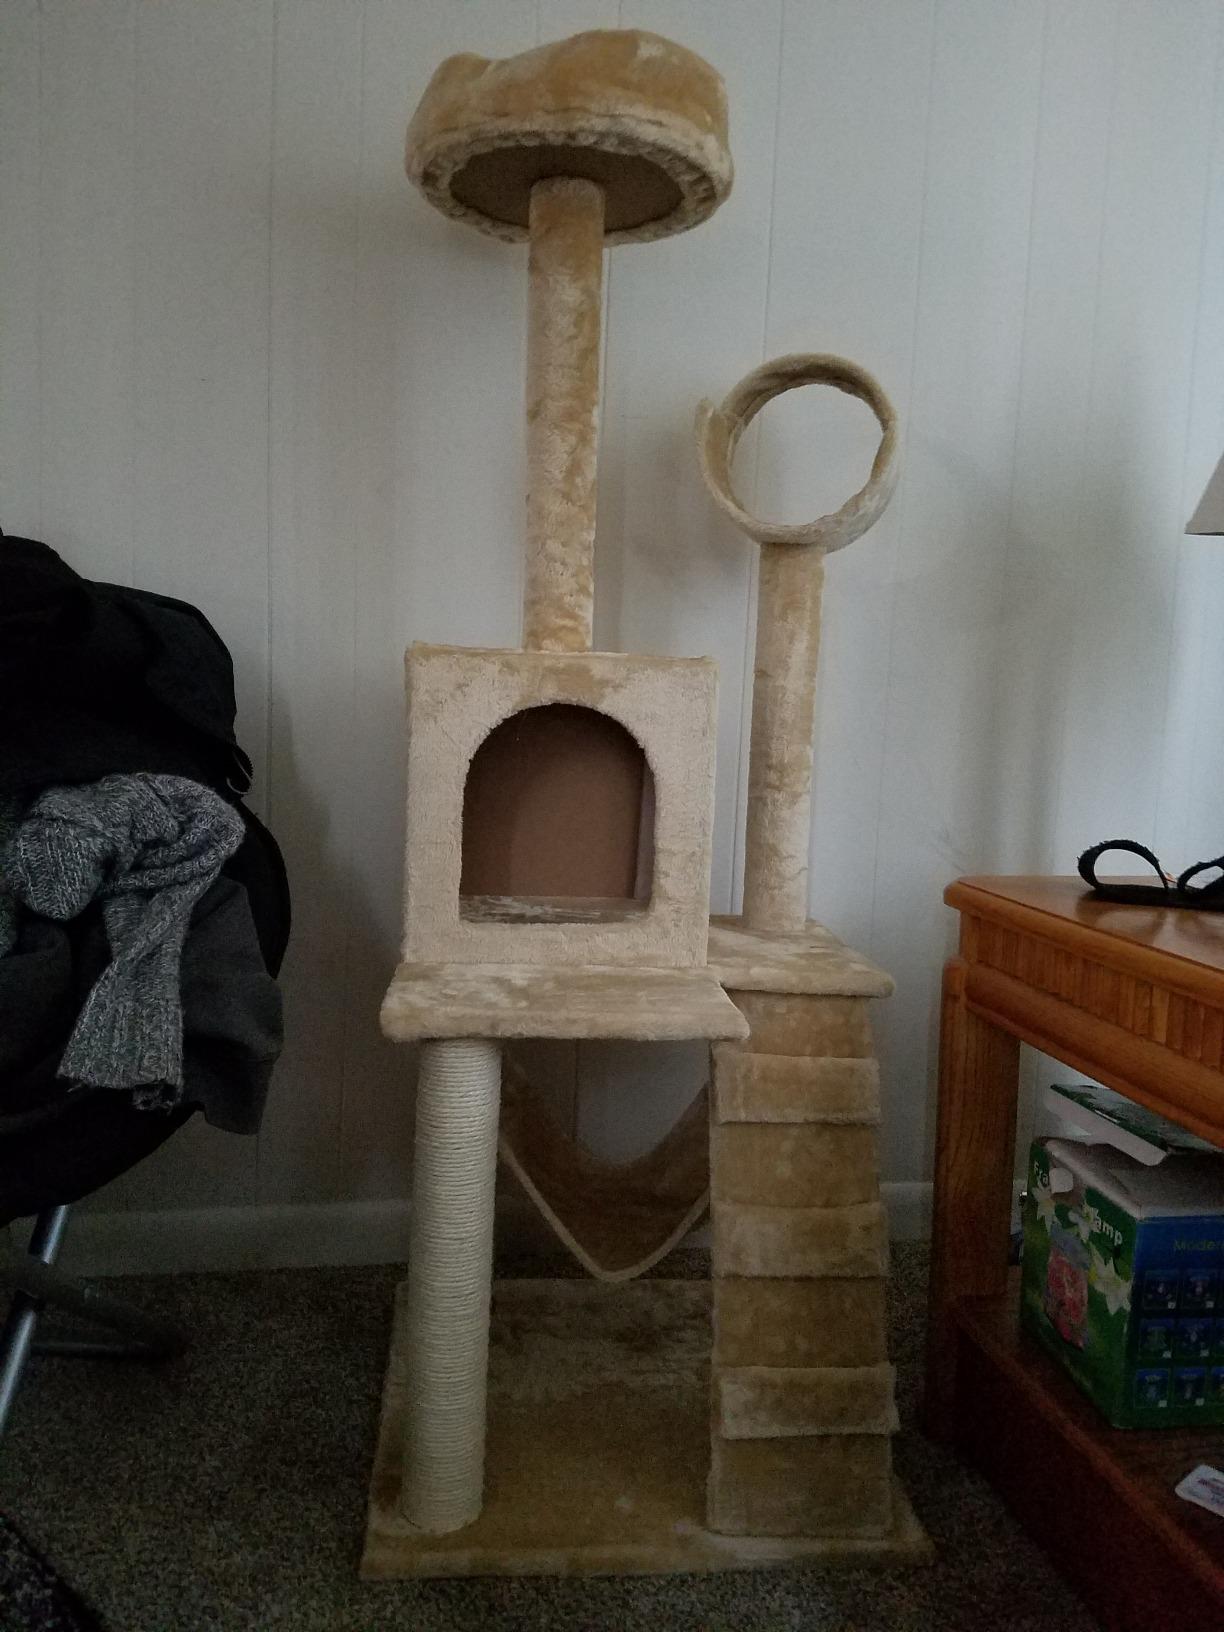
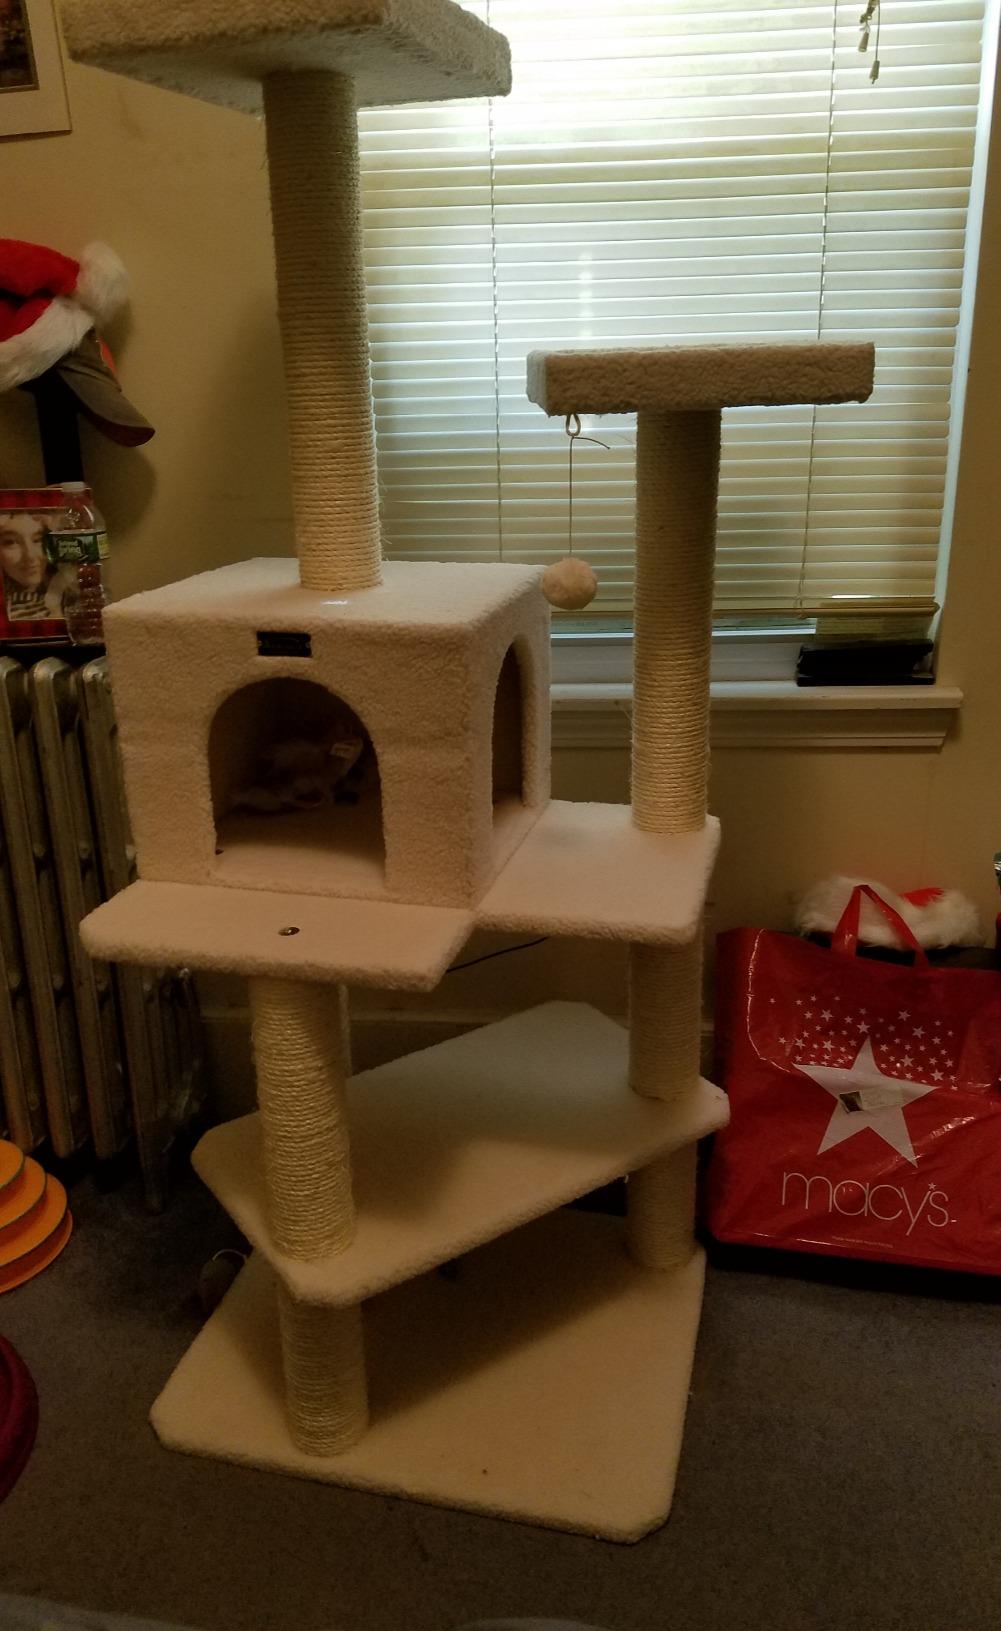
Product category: items_cat tree
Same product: no